Maurice Asselin

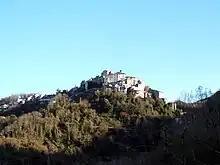
The Italian village of Anticoli Corrado, which Maurice Asselin loved.

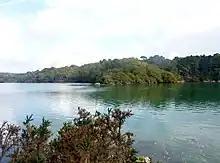
A Brittany landscape, between Moëlan-sur-Mer and Riec-sur-Bélon.

Maurice Asselin first visited Brittany in 1905, where he met the painter Jacques Vaillant at Moëlan-sur-Mer. He returned there in 1906 and 1907. After his first showings at Parisian exhibitions (the Salon des indépendants in 1906, and the Salon d'automne in 1907, of which he became a member and member of the jury in 1910), he left for Italy where, from May to October 1908, he bicycled from Rome to Florence, spending time in Anticoli Corrado, Assisi, and Siena. Asselin returned to Italy in 1910 where from Genoa he went to Naples, spent time in Rome, and finally rented a small studio in Anticoli Corrado throughout the summer, where his first works were completed on the theme of the nude.